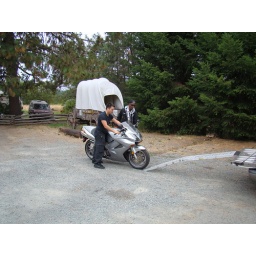
We broke down in Grants Pass, Or so we left the truck there, rented a car and continued on...